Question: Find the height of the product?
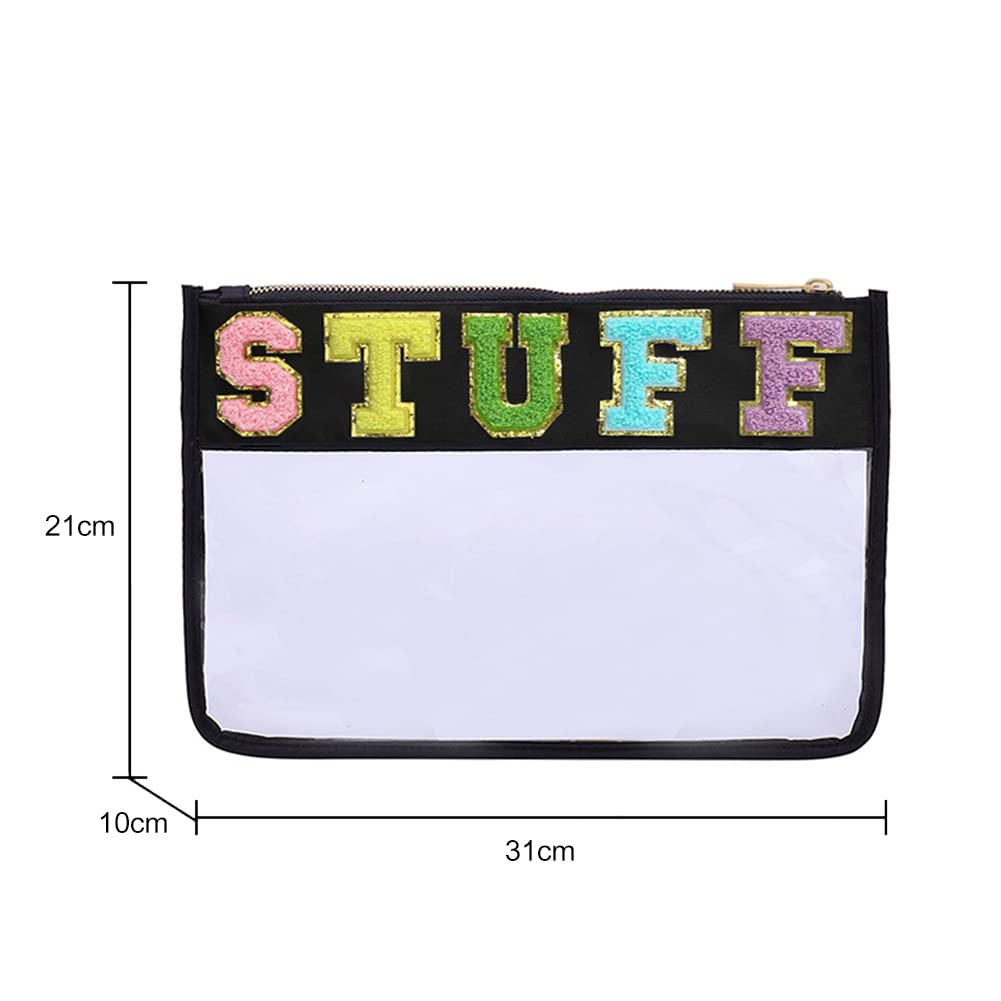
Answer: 21.0 centimetre